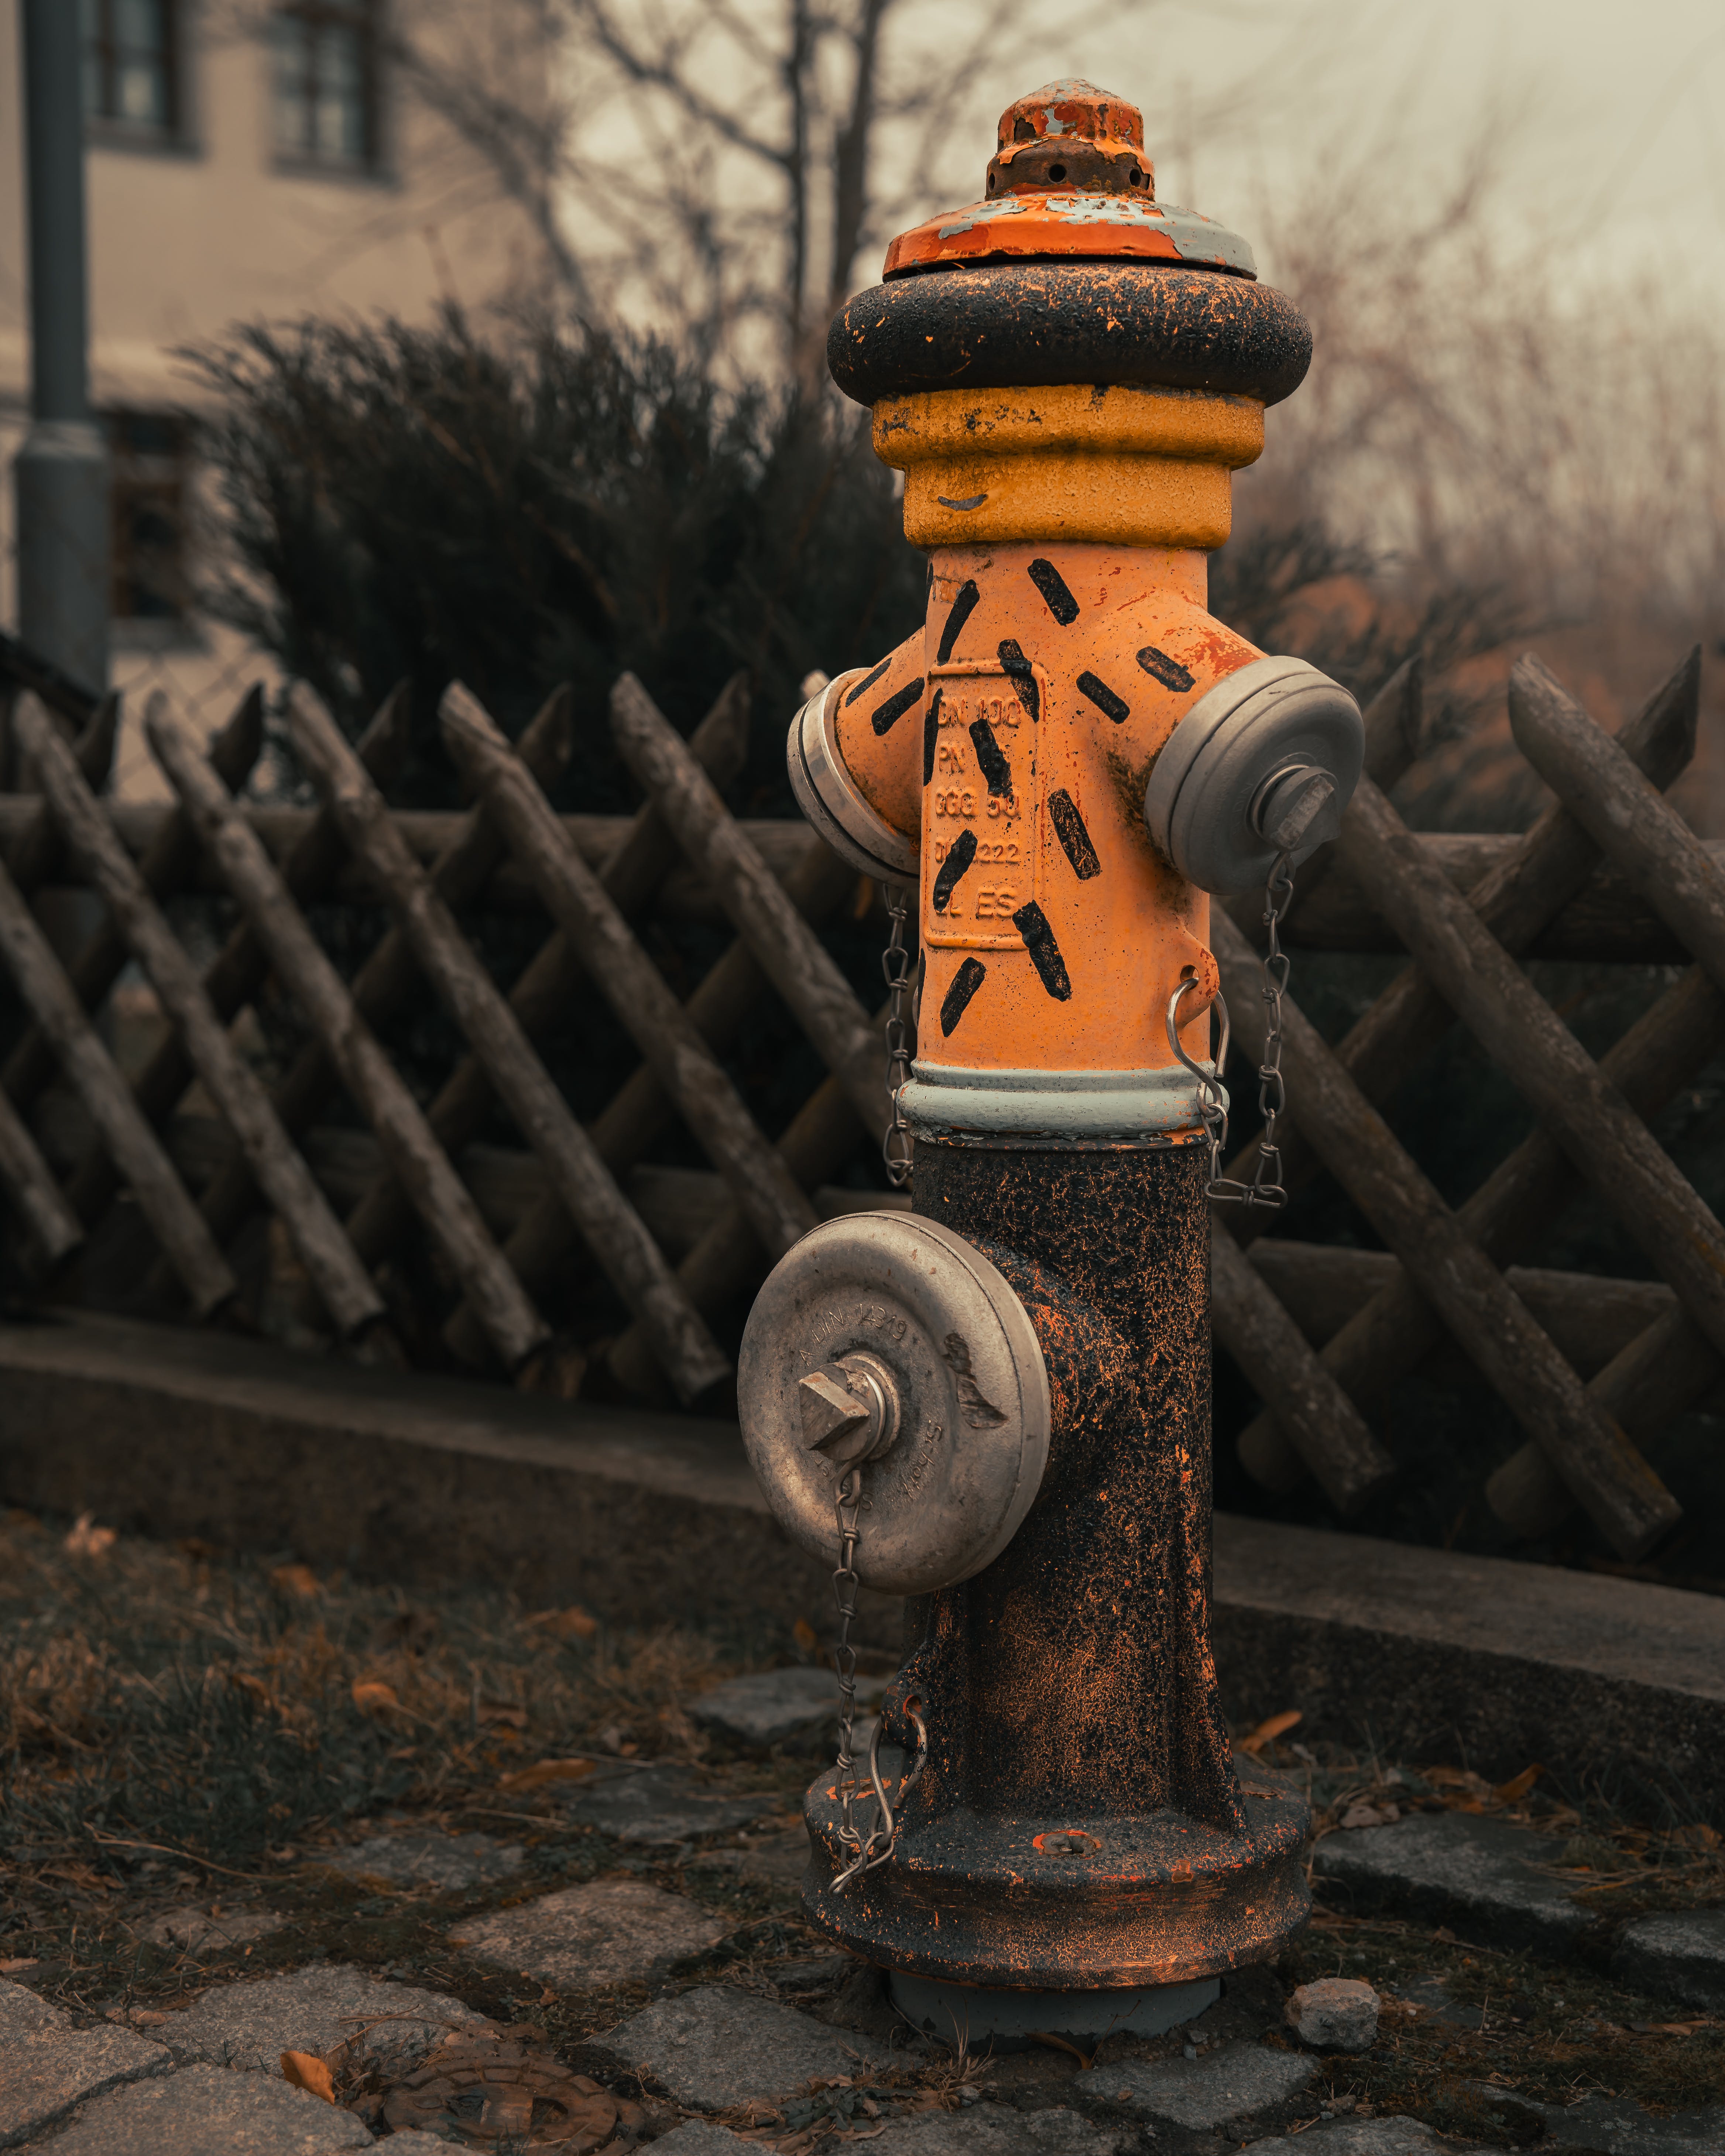
natural, brown, wood, water, road surface, finial, gas, Tints and shades, brick, tree, brickwork, metal, font, roof, winter, still life photography, soil, landscape, guard rail, shadow, symmetry, handrail, freezing, still life, fence, rust, cobblestone, baluster, grass